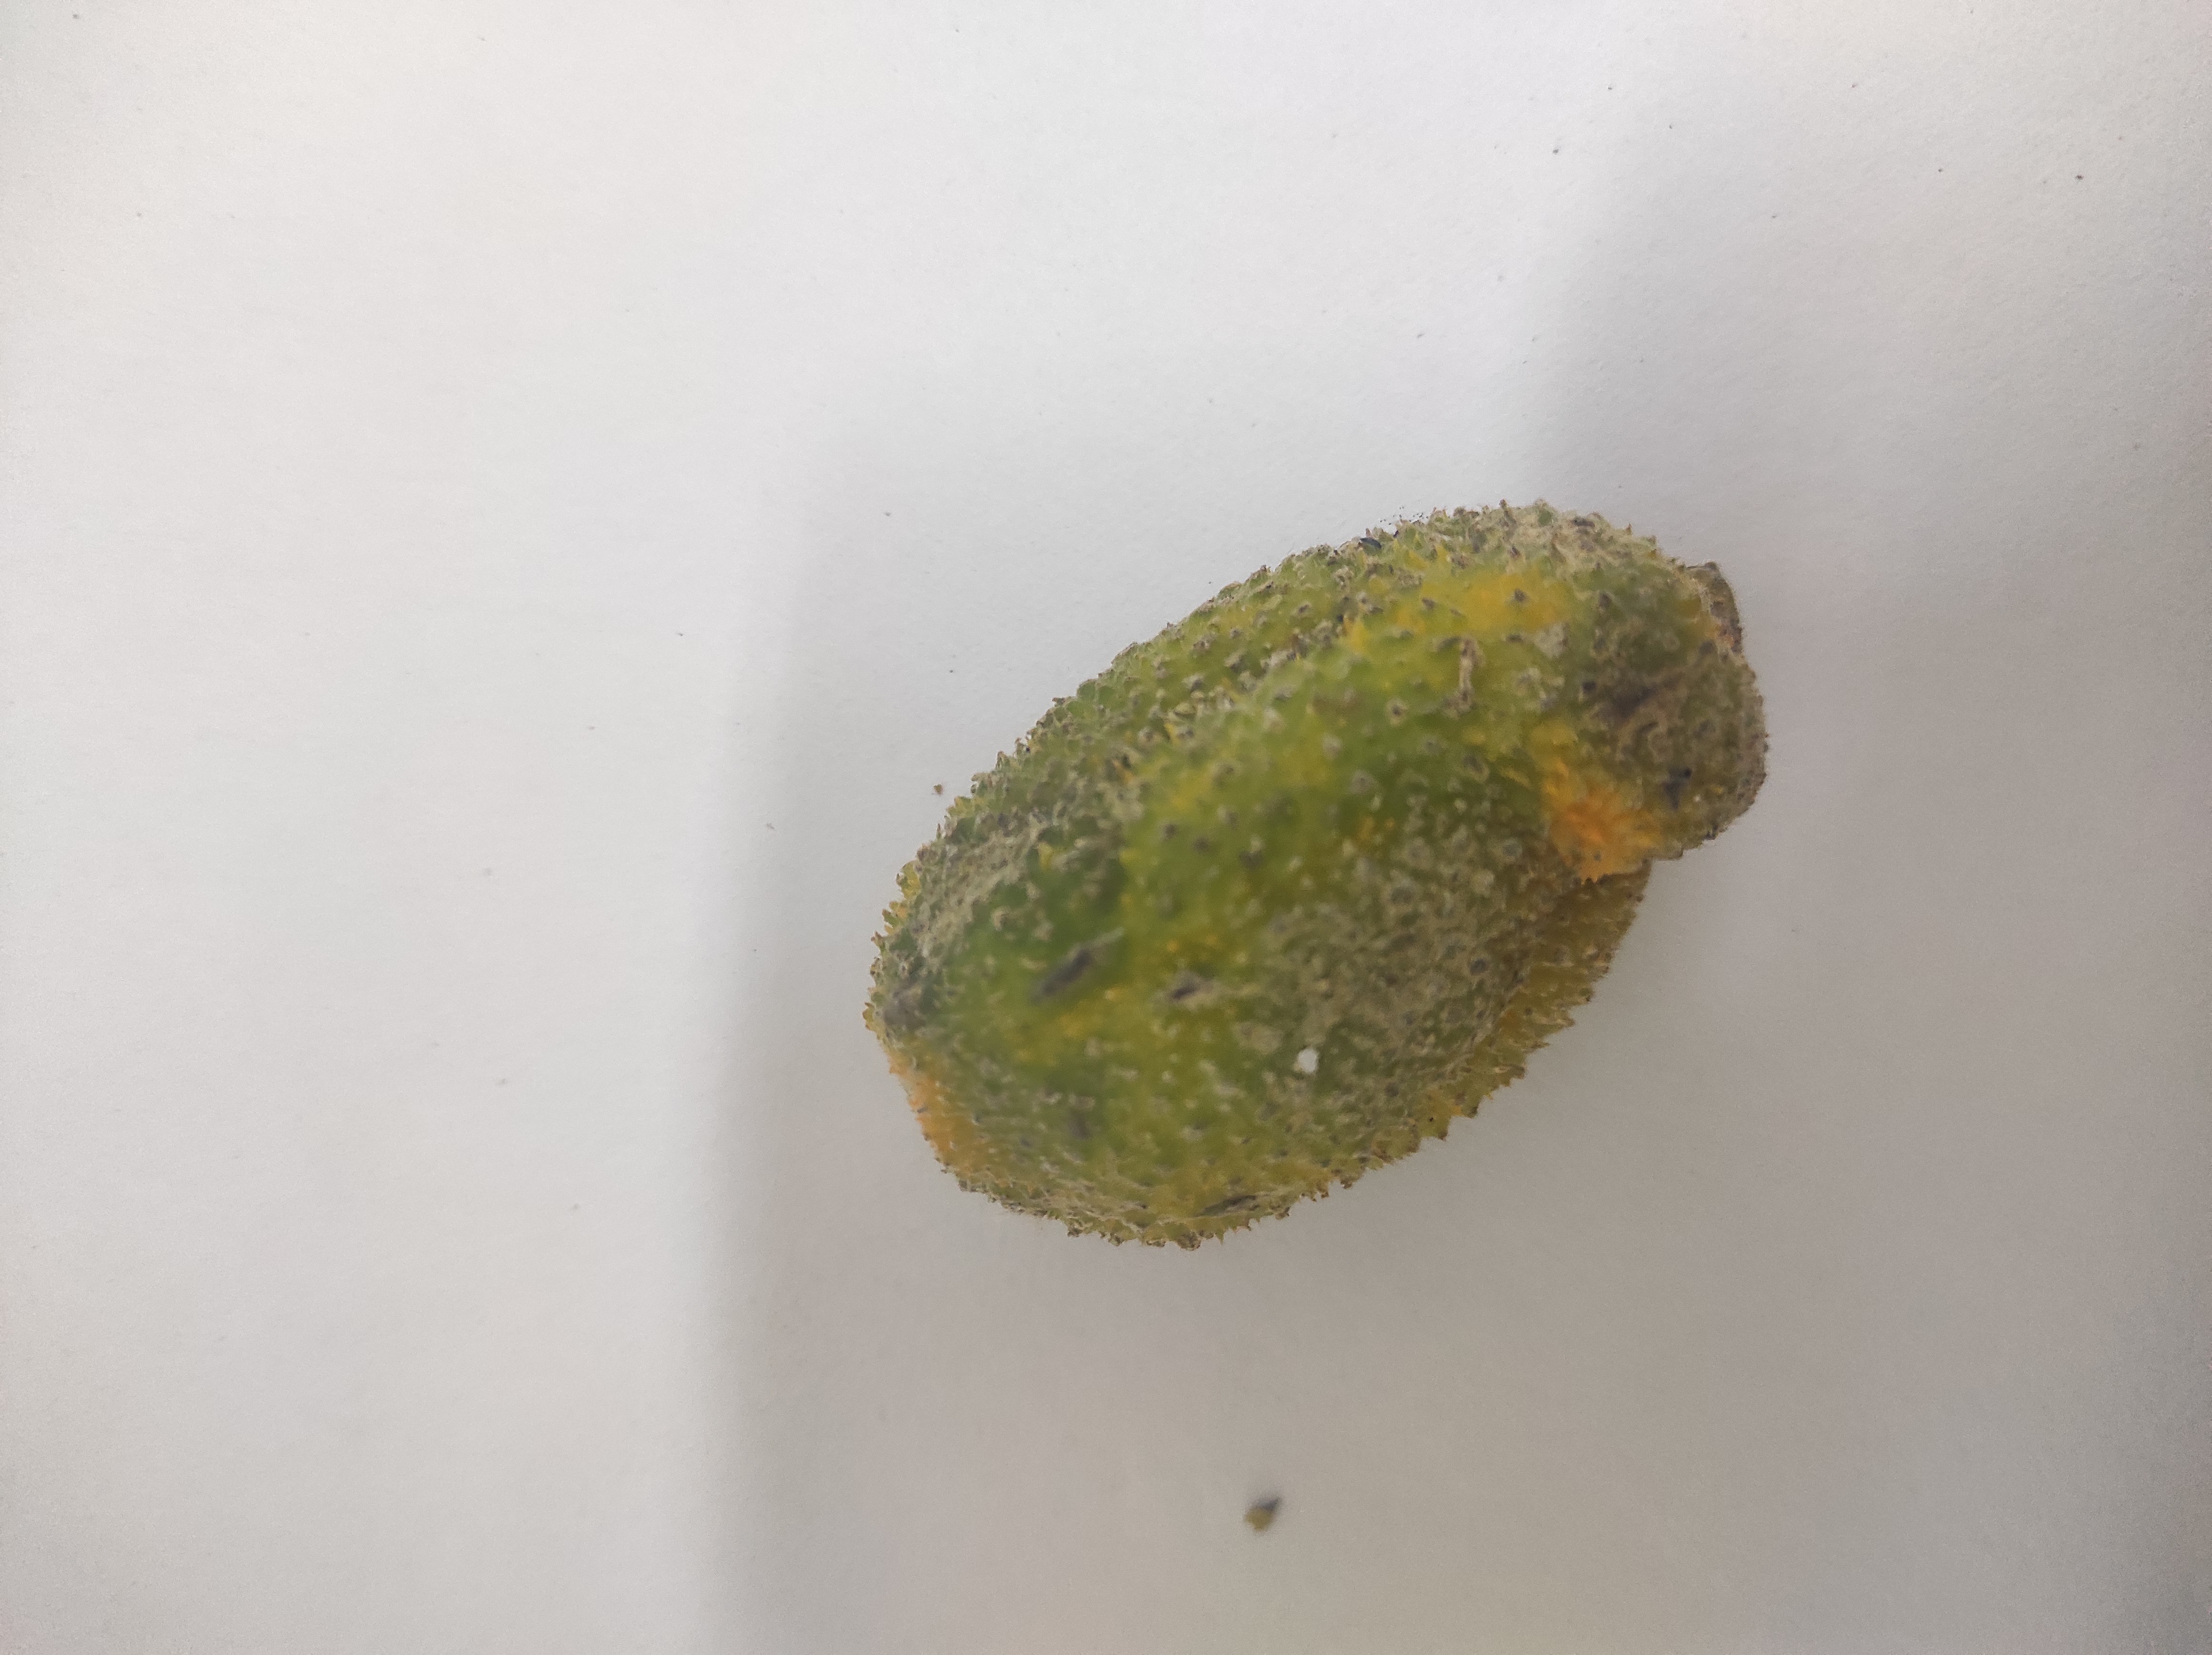
Crop: Spiny Gourd
Condition: Damaged